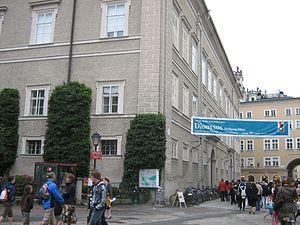
Autriche, Salzbourg, Residenzplatz